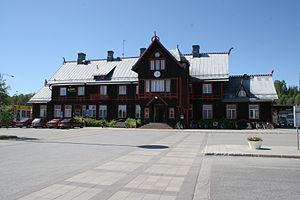
Vännäs kommun
Vännäs kommune ligger i länet Västerbottens län i Västerbotten i Sverige. Kommunen har grænser til nabokommunerne Vindeln, Umeå, Nordmaling og Bjurholm. Kommunens administration ligger i byen Vännäs.